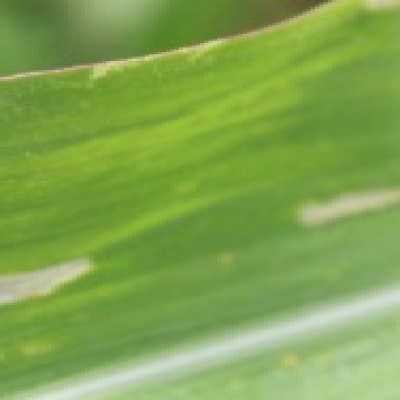
Label: Corn_(Maize)___Leaf_Spot